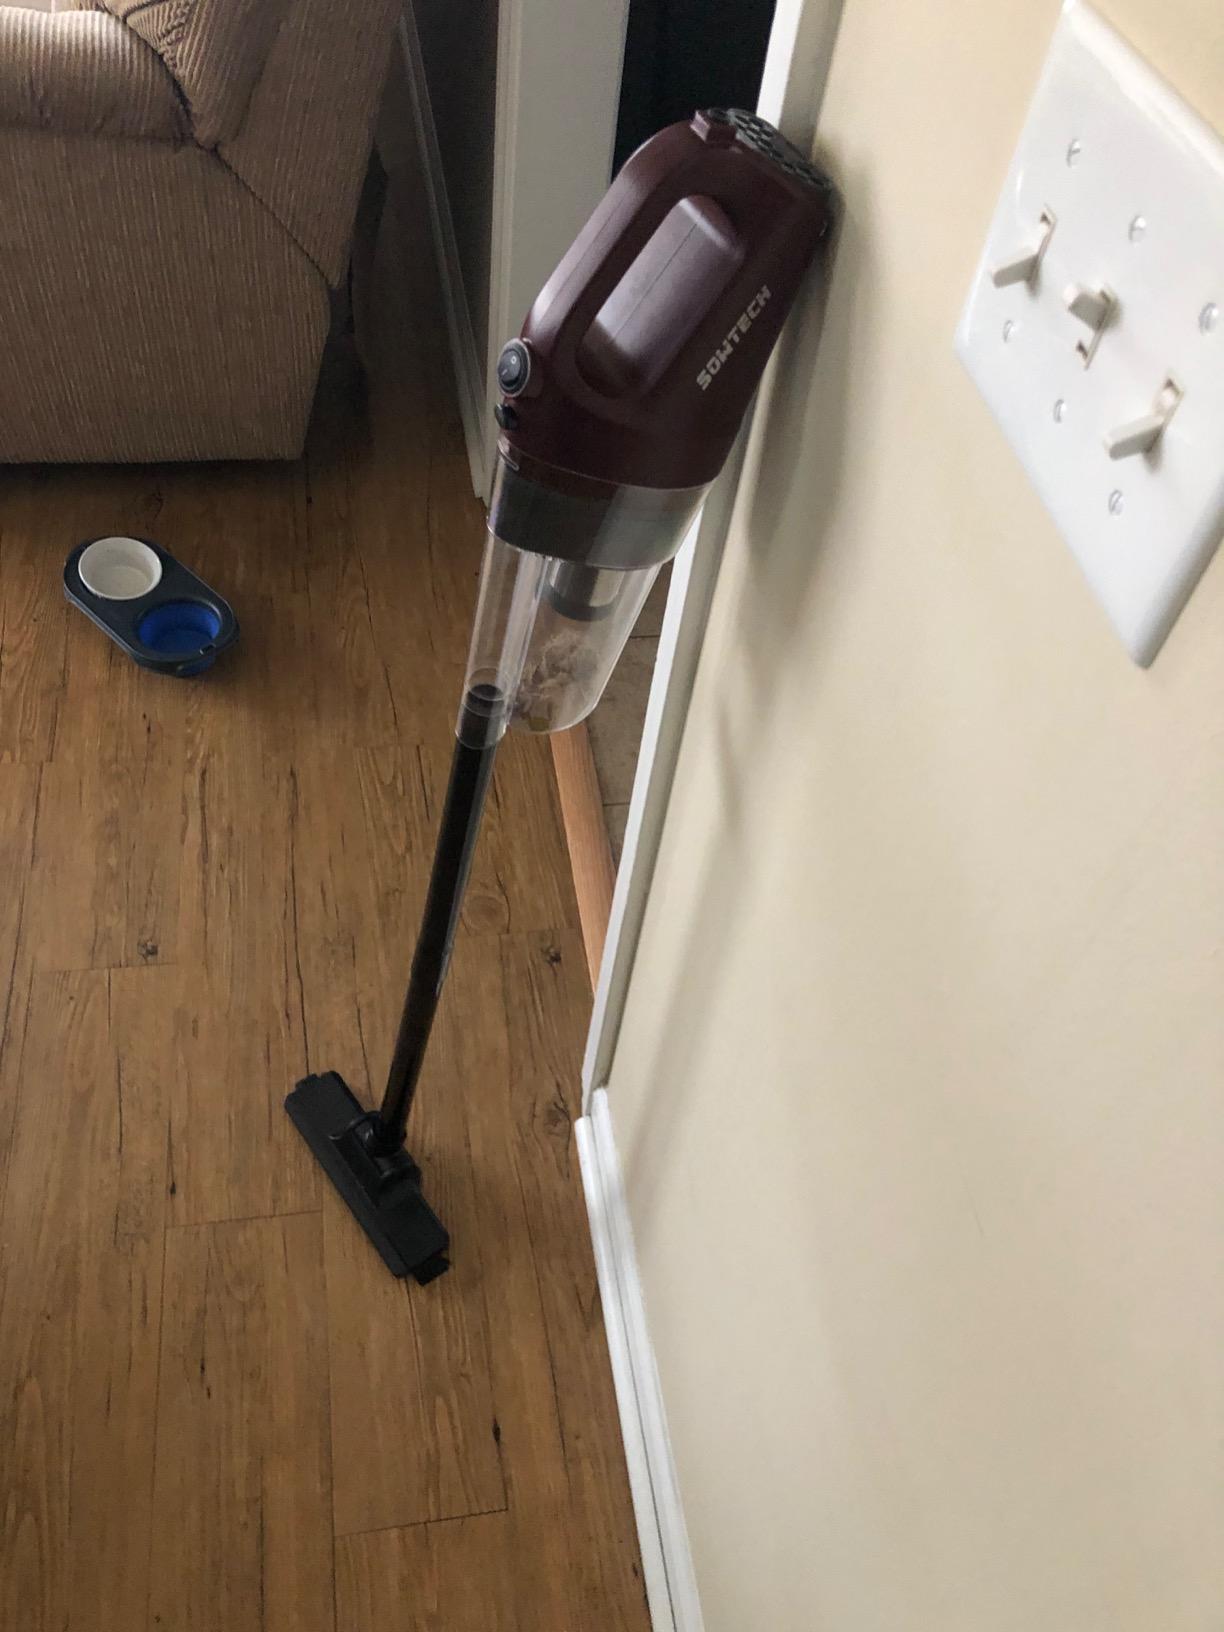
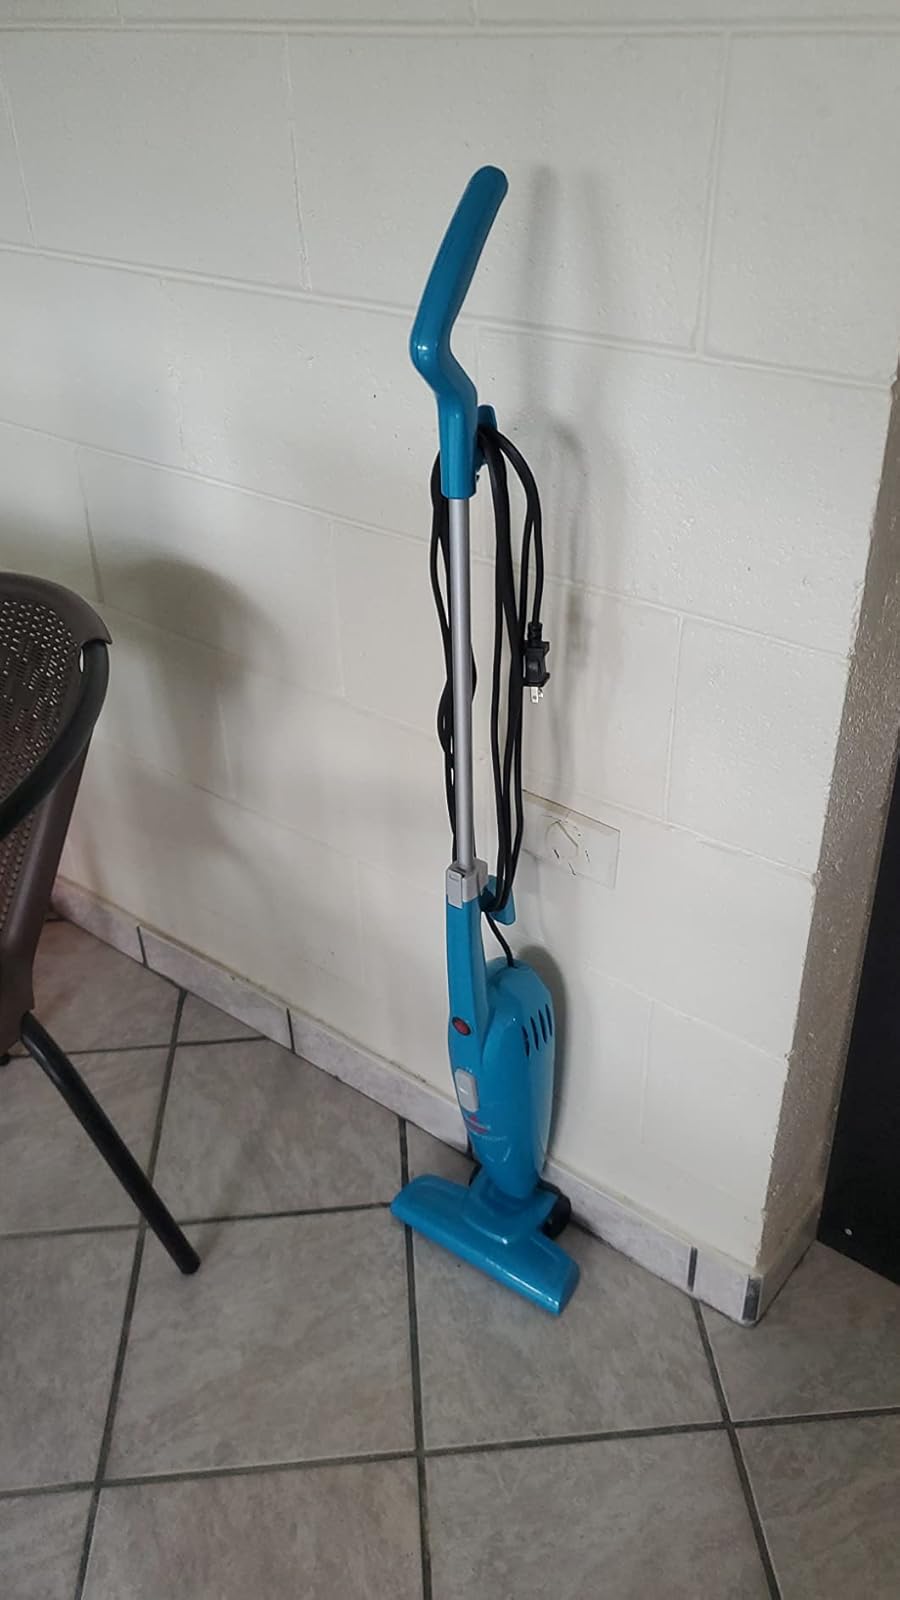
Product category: items_vacuum
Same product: no